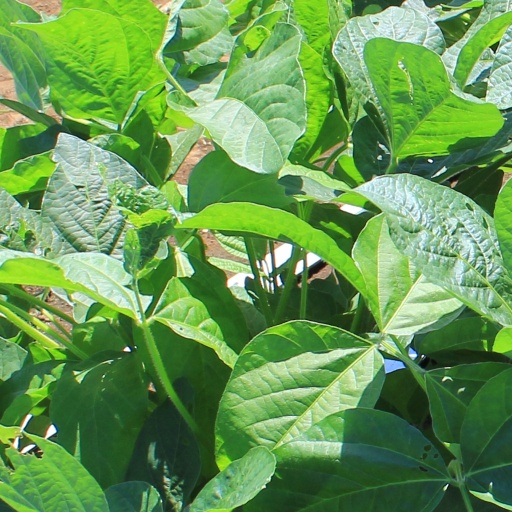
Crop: soybean